Ognjen Dobrić

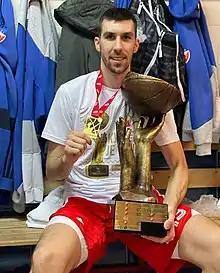
Dobrić holding the National Cup trophy in 2022

Ognjen Dobrić (born 27 October 1994) is a Serbian professional basketball player for Crvena zvezda of the KLS, the ABA League and the EuroLeague.